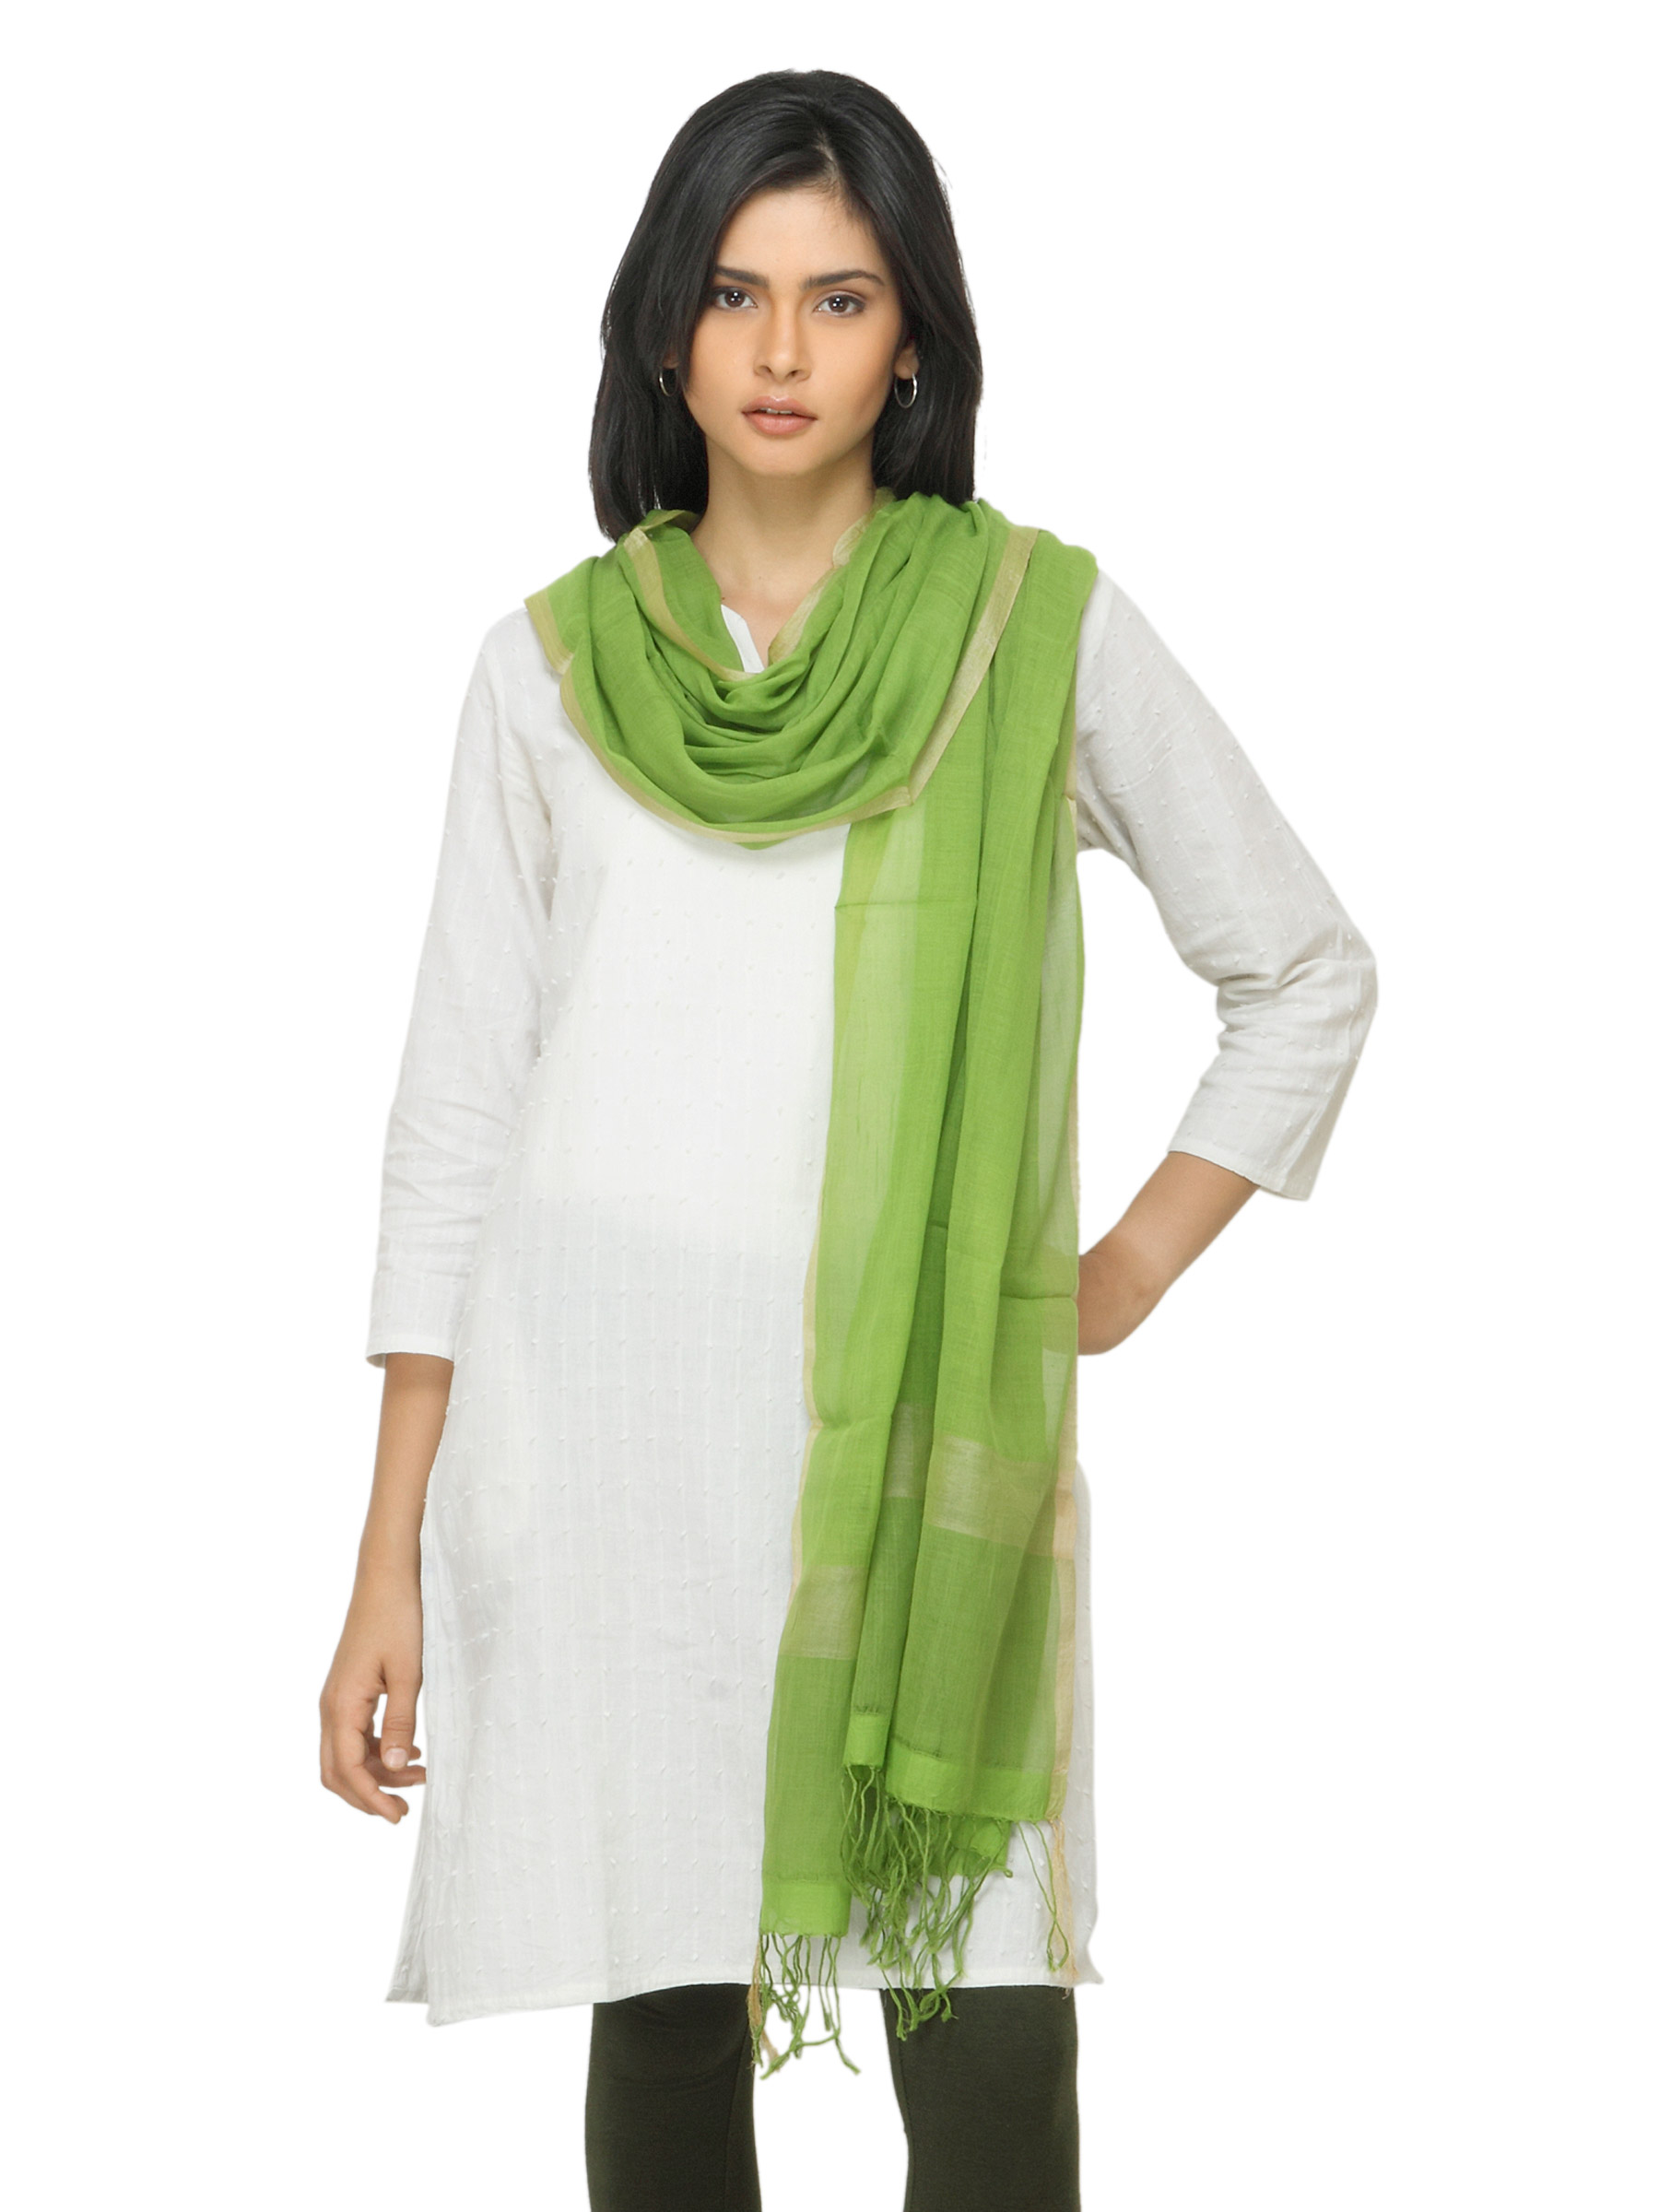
Fabindia Women Green Dupatta
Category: Apparel / Topwear / Dupatta
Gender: Women
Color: Green
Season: Summer 2012
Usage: Ethnic